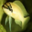
Label: aquarium_fish